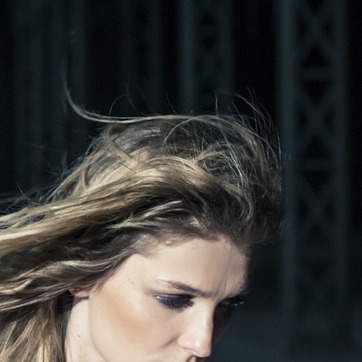
Material: hair